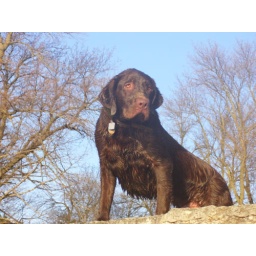
Cooper after playing a LOT of fetch in the lake! Look at the sand and water all over him...